Changchun East railway station

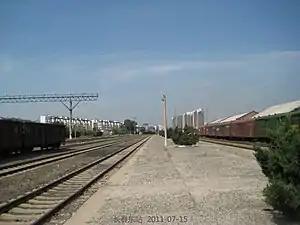

Changchun East railway station is a railway station of Changchun–Tumen Railway. The station located in the Erdao District of Changchun, Jilin province, China.